Projects of DRDO

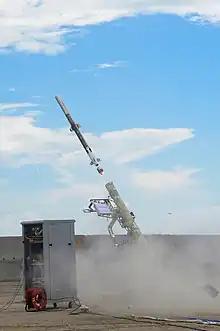
Maiden launch of VSHORADS.

The Akash (Sky or ether) is a medium-range surface-to-air missile system consisting of the command guidance ramjet powered Akash along with the dedicated service specific launchers, battery control radar (the Rajendra Block III), a central acquisition radar, battery and group control centres. The Akash project has yielded spinoffs like the Central Acquisition radar and weapon locating radar.